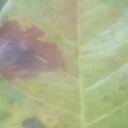
Label: Leaf_rust